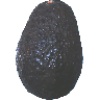
Label: avocado